Sky position (RA, Dec in degrees): 167.52, 15.446
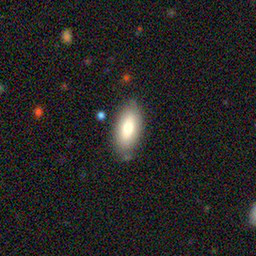
Galaxy morphology: In-between Round Smooth Galaxies